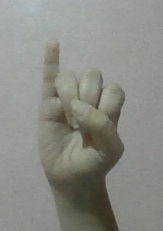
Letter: meem